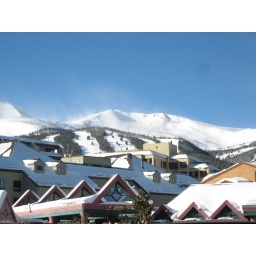
Sunny, busy Saturday with blue sky and highs in the 20s.  Busy, sunny, Saturday with highs in 20s.  Busy, sunny, Saturday with highs in 20s.